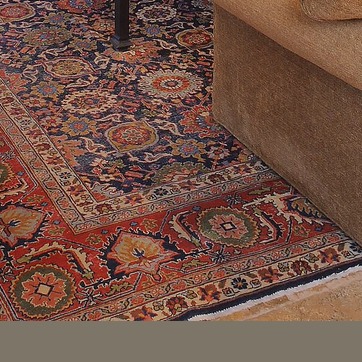
Material: carpet